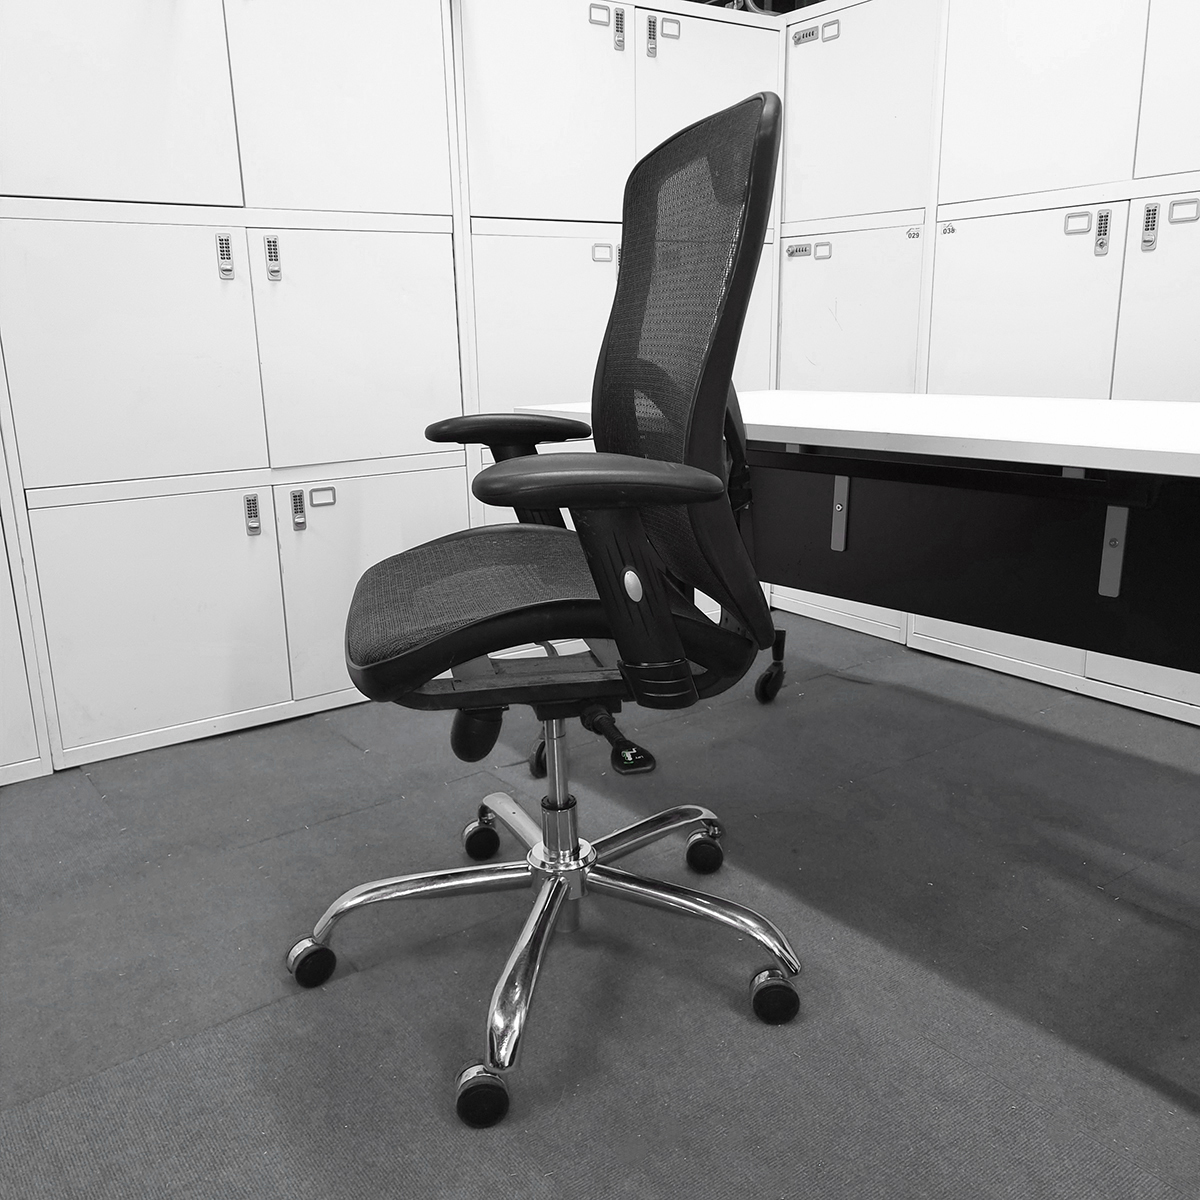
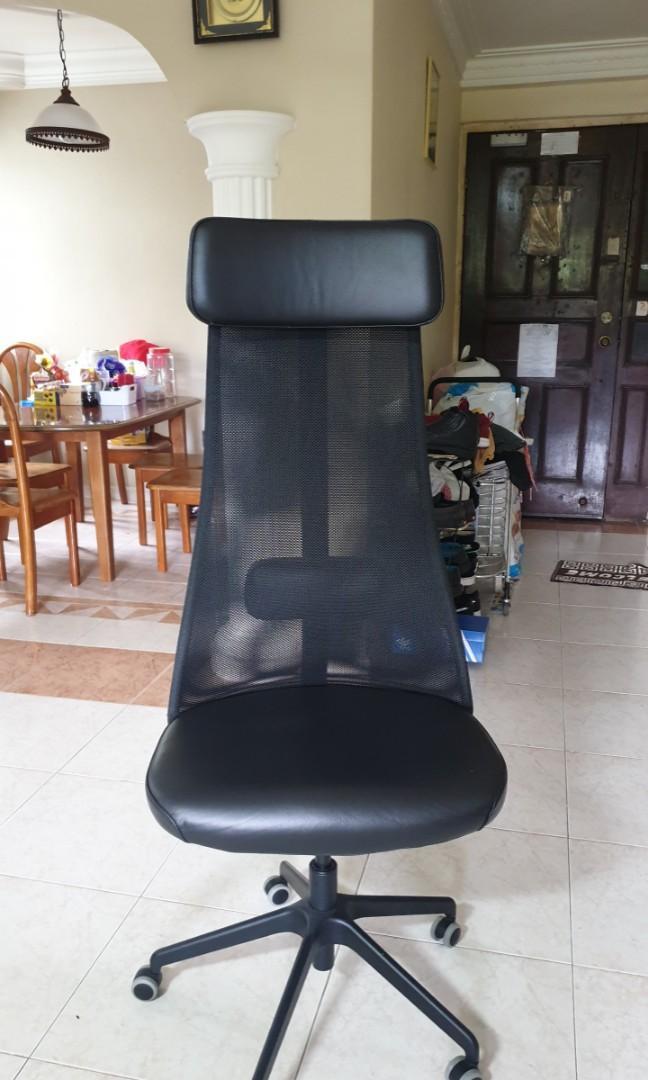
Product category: items_chair
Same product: no